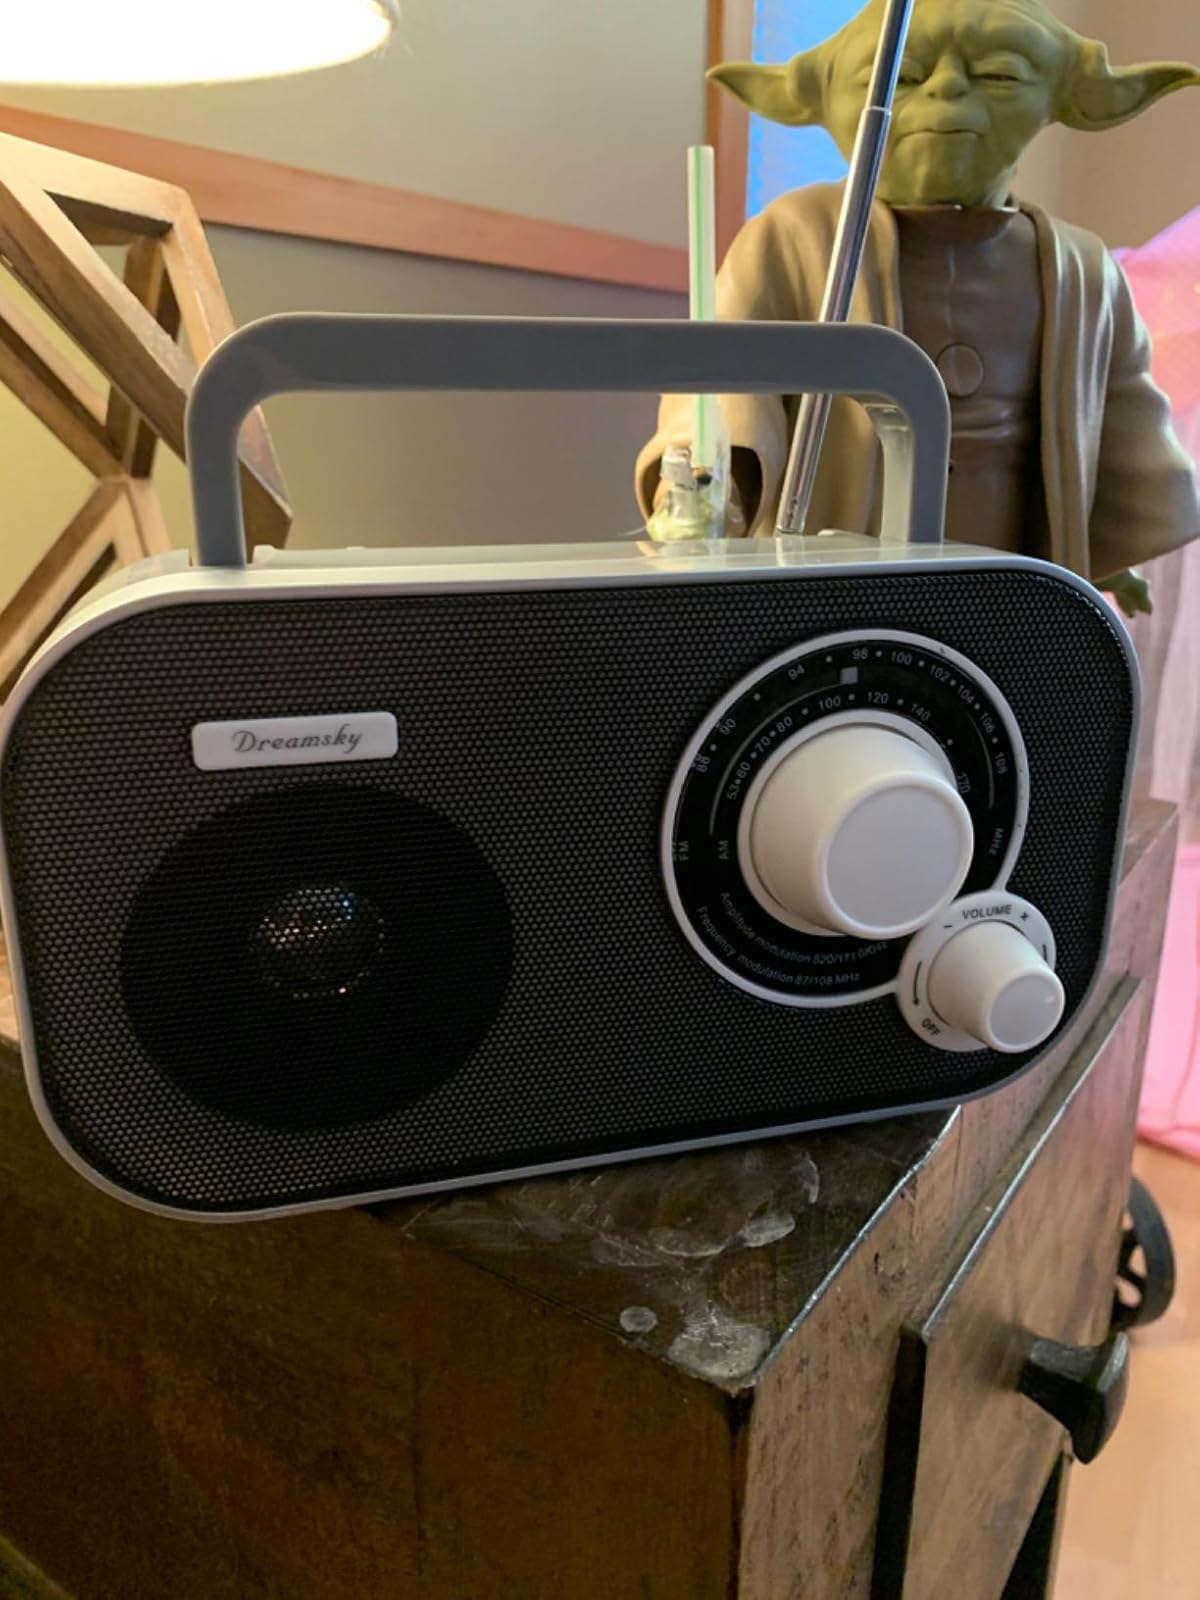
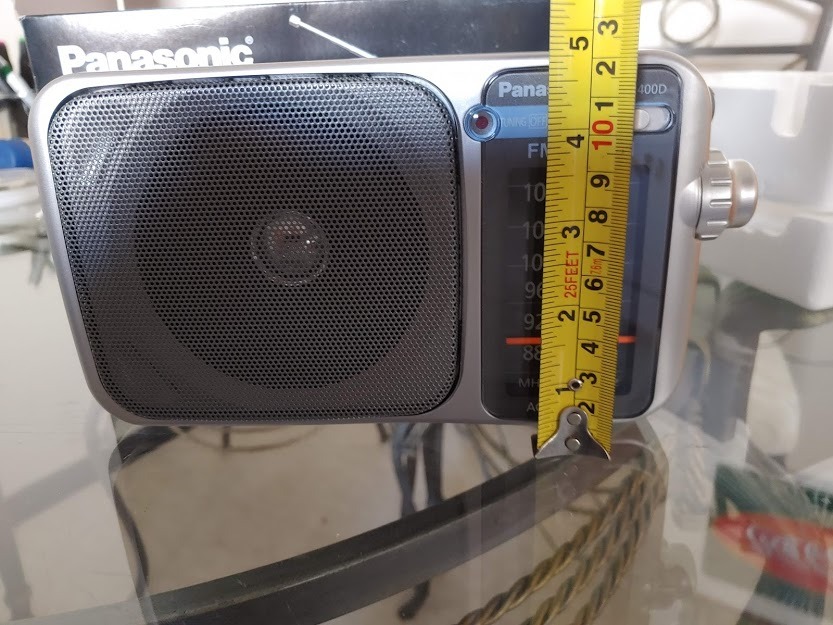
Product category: radio
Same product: no